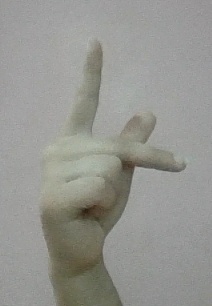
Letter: dha